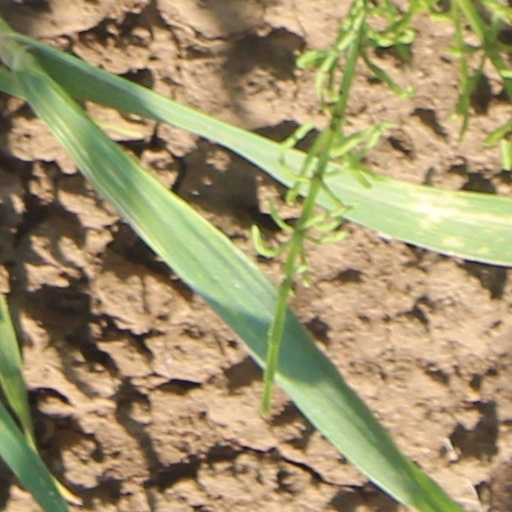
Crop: wheat